Pui Tak Center

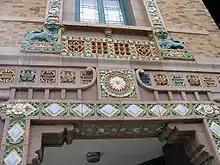
The building features exterior terra cotta accents, mimicking glazed ceramic found in traditional Chinese architecture.

In the mid-1960s, prosecutors began claiming the building was a national headquarters for a multimillion-dollar racketeering operation. On April 20, 1988, the FBI and Chicago police Internal Affairs Division investigators raided the On Leong Merchants Association Building, confiscated gambling paraphernalia from a casino hidden on the building's second floor and seized $350,000 from a vault. Assistant U.S. Attorney John J. Scully asserted that the Association had collected $6 million in illegal gambling profits between 1966 and 1988. The building was seized by the US federal government two months later under federal racketeering statutes. Other than several first-floor shops, the building sat empty for almost five years. Rooms on the upper floors fell into disrepair, with paint peeling and faded ornamentation in pieces on the floor.